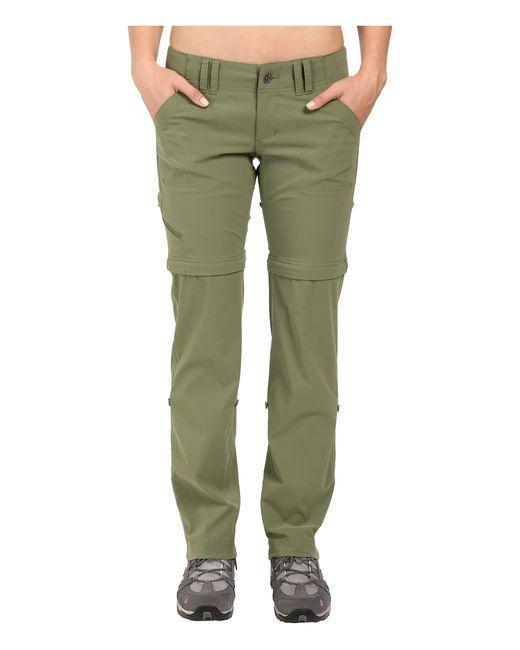
Grüne Farbe Freizeitkleidung Hosen Chinos Material auf jedem Schuh